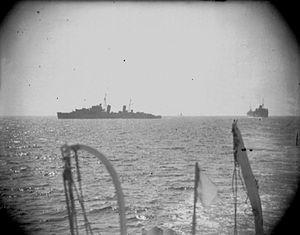
Le HMS Charybdis (88) était un croiseur léger de classe Dido en service dans la Royal Navy pendant la Seconde Guerre mondiale.